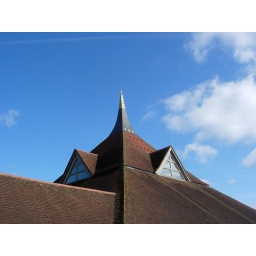
March 6: The golden pinnacle on the temple roof at Amaravati Buddhist monastery in the UK